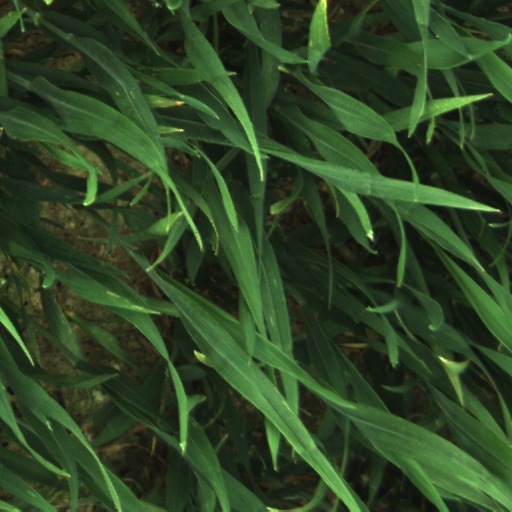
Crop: wheat